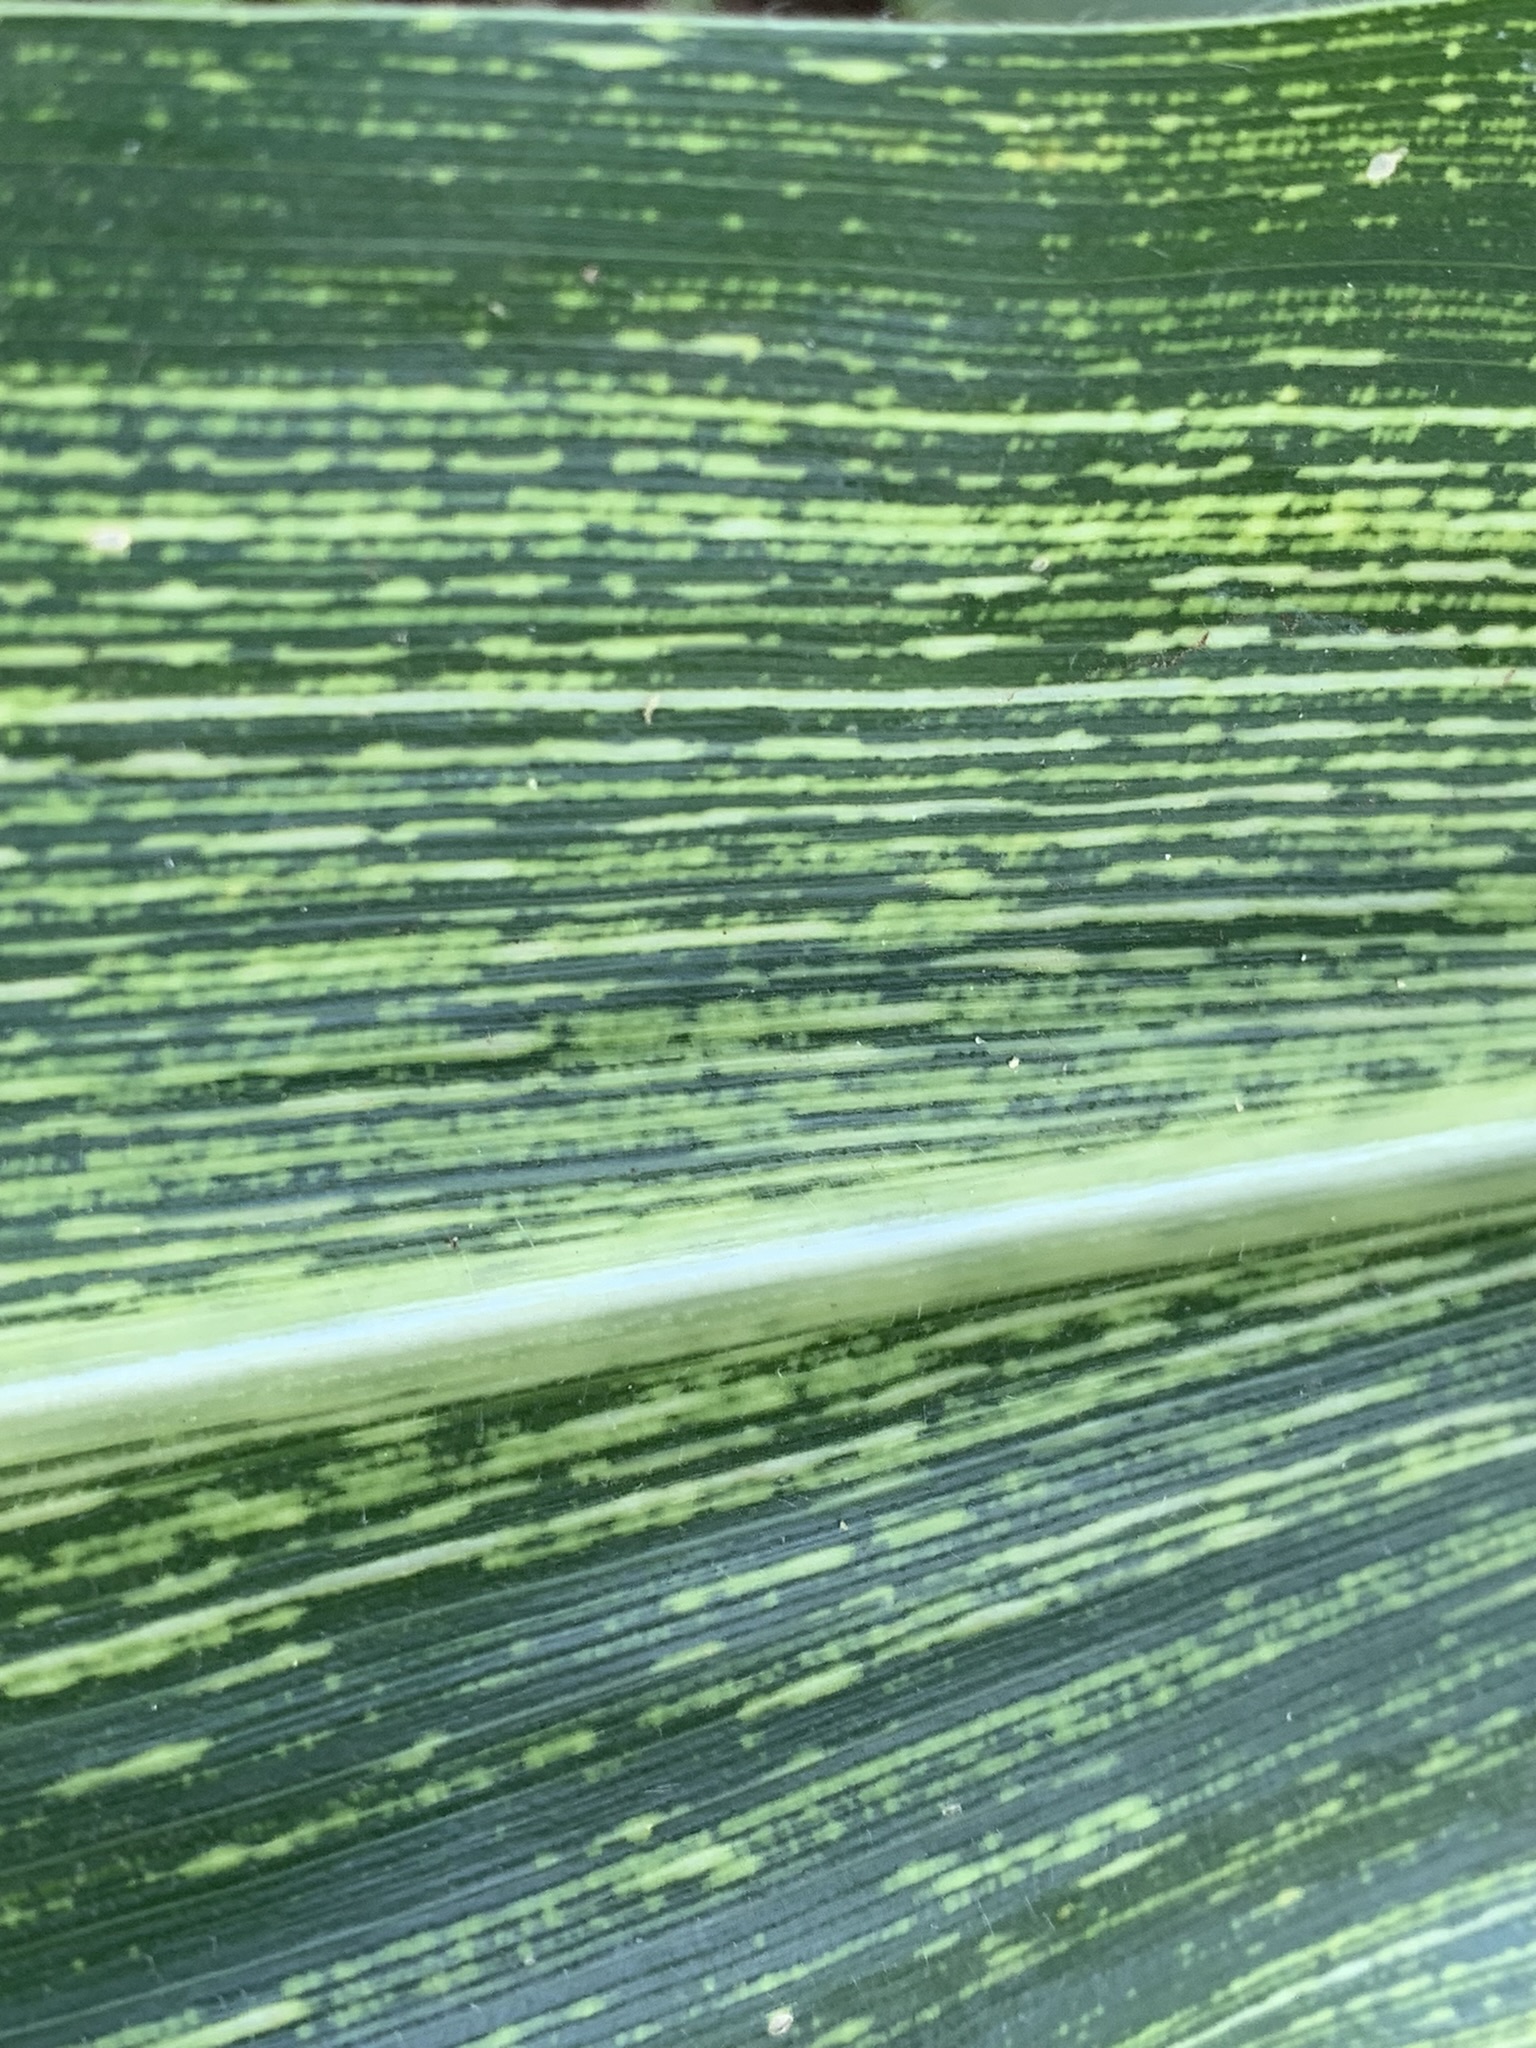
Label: MSV